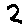
Label: 2